Athanasius of Alexandria

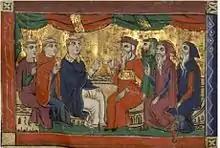

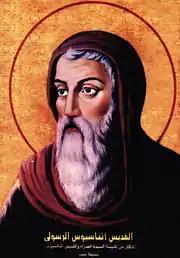
Coptic icon of St. Athanasius the Apostolic

When Emperor Constantine I died, Athanasius was allowed to return to his See of Alexandria. Shortly thereafter, however, Constantius II renewed the order for Athanasius's banishment in 338. "Within a few weeks he set out for Rome to lay his case before the Church at large. He had made his appeal to Pope Julius, who took up his cause with whole-heartedness that never wavered down to the day of that holy pontiff's death. The pope summoned a synod of bishops to meet in Rome. After a careful and detailed examination of the entire case, the primate's innocence was proclaimed to the Christian world." During this time, Gregory of Cappadocia, an Arian bishop, was installed as the patriarch of Alexandria, usurping the absent Athanasius. Athanasius did, however, remain in contact with his people through his annual "Festal Letters", in which he also announced on which date Easter would be celebrated that year.